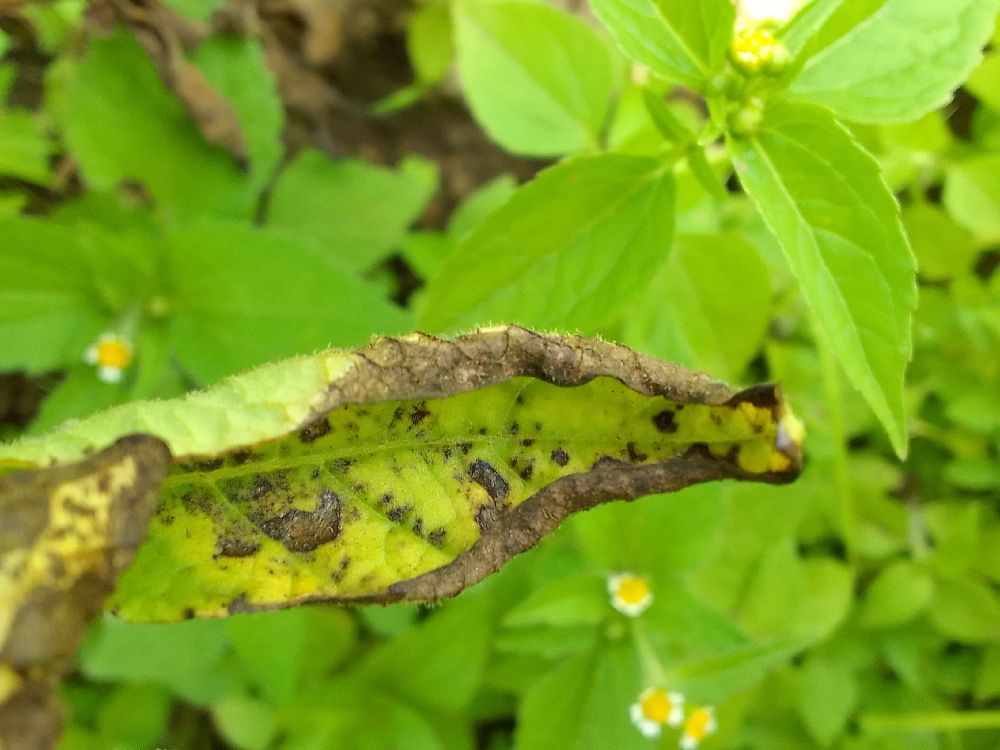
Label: Early blight